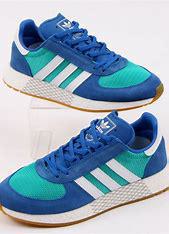
Brand: Adidas
Model: Marathon Tech